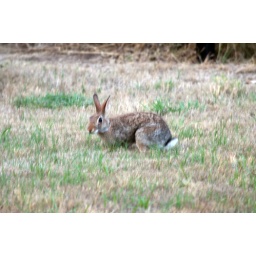
Thanks for munching the only green grass in the yard!